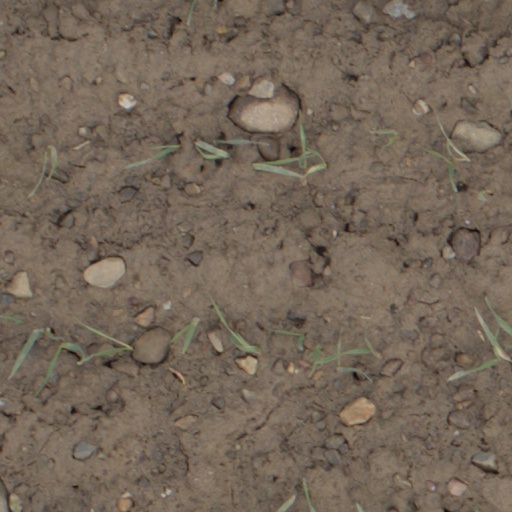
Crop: wheat